Workers' International Industrial Union

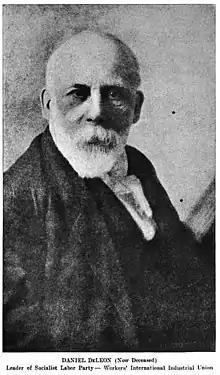
Daniel DeLeon, IWW founder and Marxist political leader who was the leading light of the WIIU

The Workers' International Industrial Union (WIIU) was a Revolutionary Industrial Union headquartered in Detroit in 1908 by radical trade unionists closely associated with the Socialist Labor Party of America, headed by Daniel DeLeon. The organization was formed when it broke with the main faction of the Industrial Workers of the World (IWW) over the question of political action.